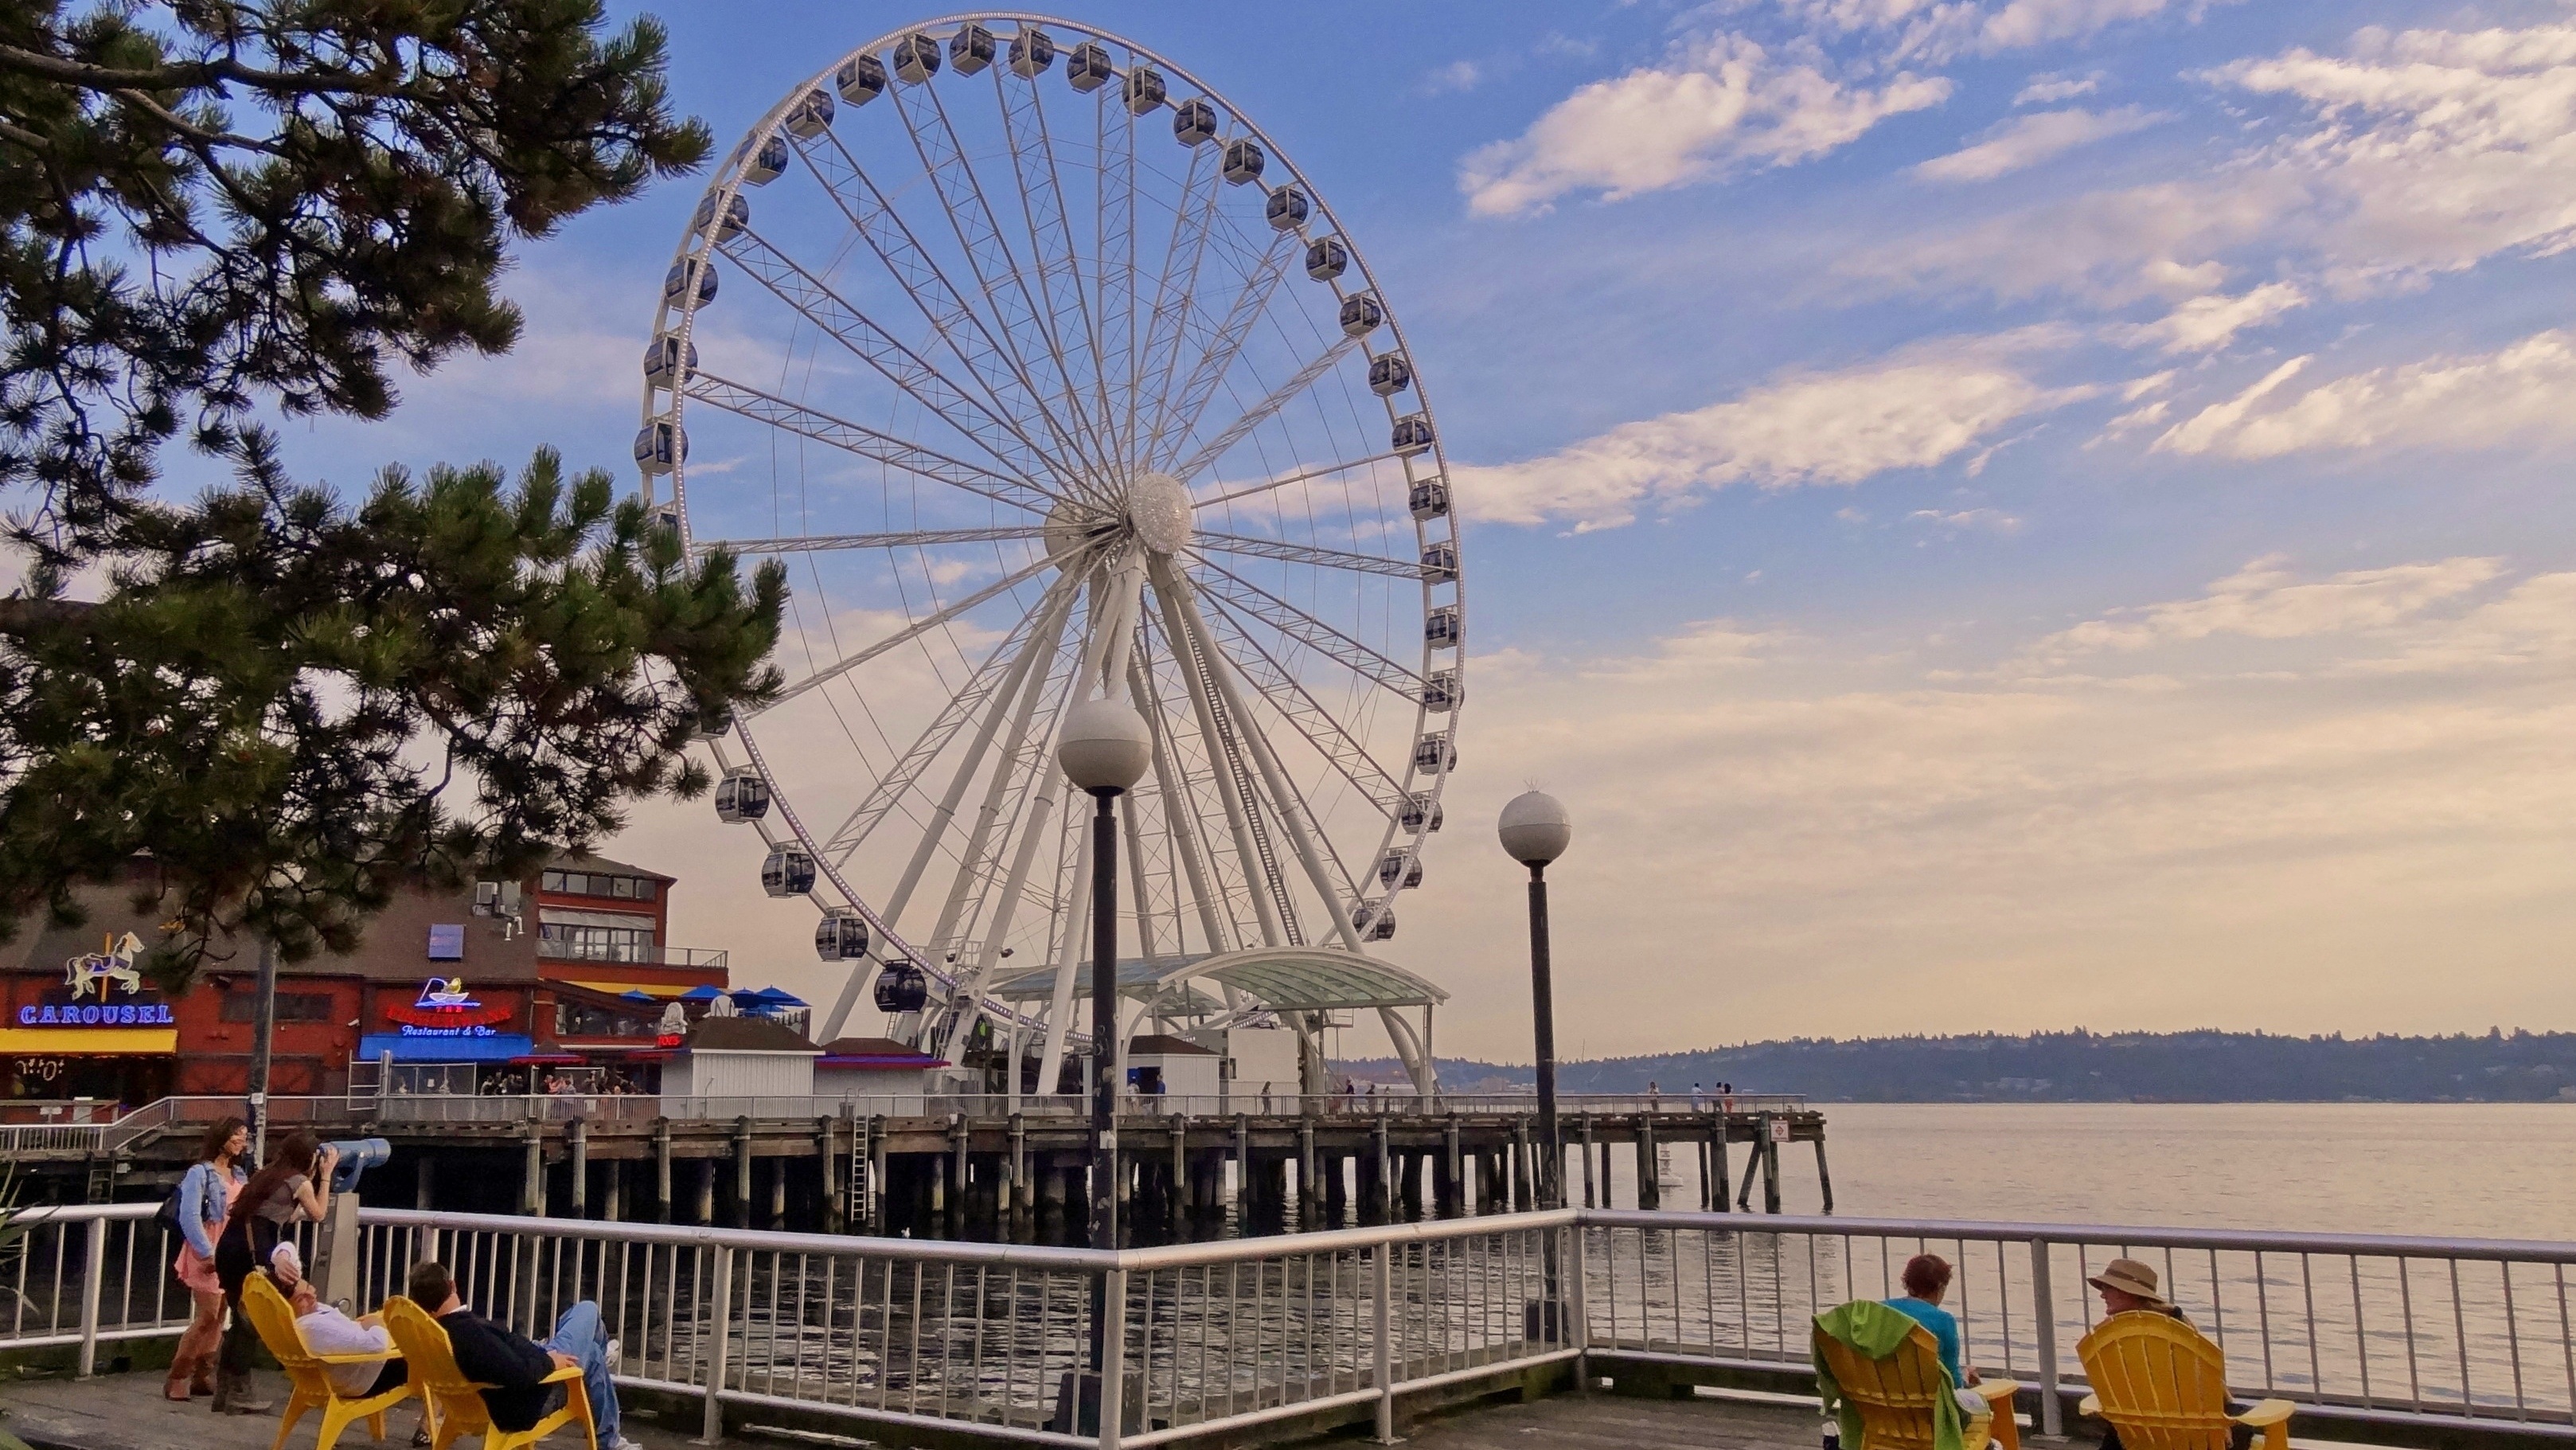
recreation, ferris wheel, amusement park, park, usa, america, landmark, seattle, tourist attraction, outdoor recreation